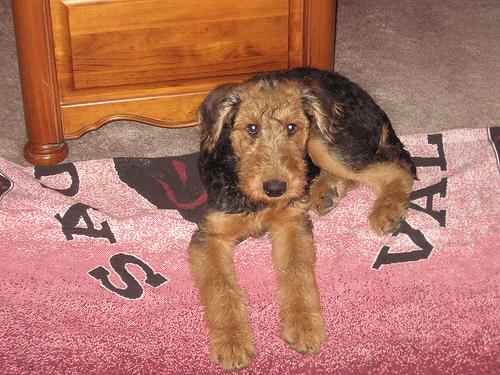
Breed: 200-n000008-Airedale